Idol Puerto Rico

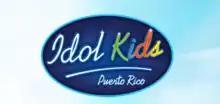
"Idol Kids Puerto Rico" logo

Idol Kids Puerto Rico is a reality television competition to find new solo singing talent between 6 and 12 years old. Part of the "Idol" franchise, it is based on the British show "Pop Idol" created by Simon Fuller. The first season of the show debut in August 2012 on WAPA-TV at the same time with the second season of Idol Puerto Rico.